Freeze-fracture

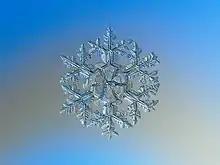
Snowflake macro photography

Freezing of a substance is a relative term, often relative to ambient temperatures. Freezing something from liquid or gas phase to a solid allows fracture but has different effects depending on the material involved and how quickly it is frozen. Freezing things slowly allows the material time to re-arrange itself internally. In the example of water, ice forming slowly results in larger crystals leading to a clear glass like substance. If frozen quickly as with snow, the crystals are smaller and less organized, scattering light and appearing white.